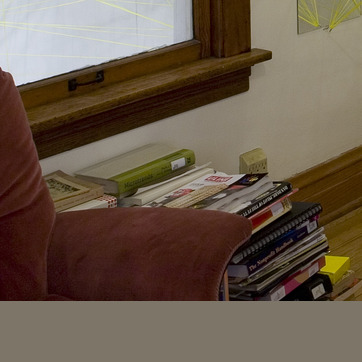
Material: paper